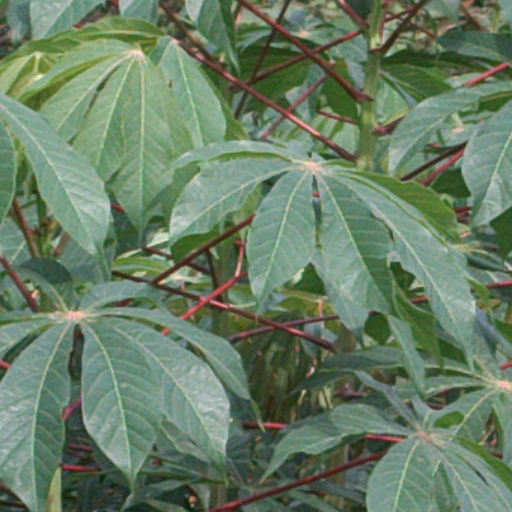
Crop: cassava